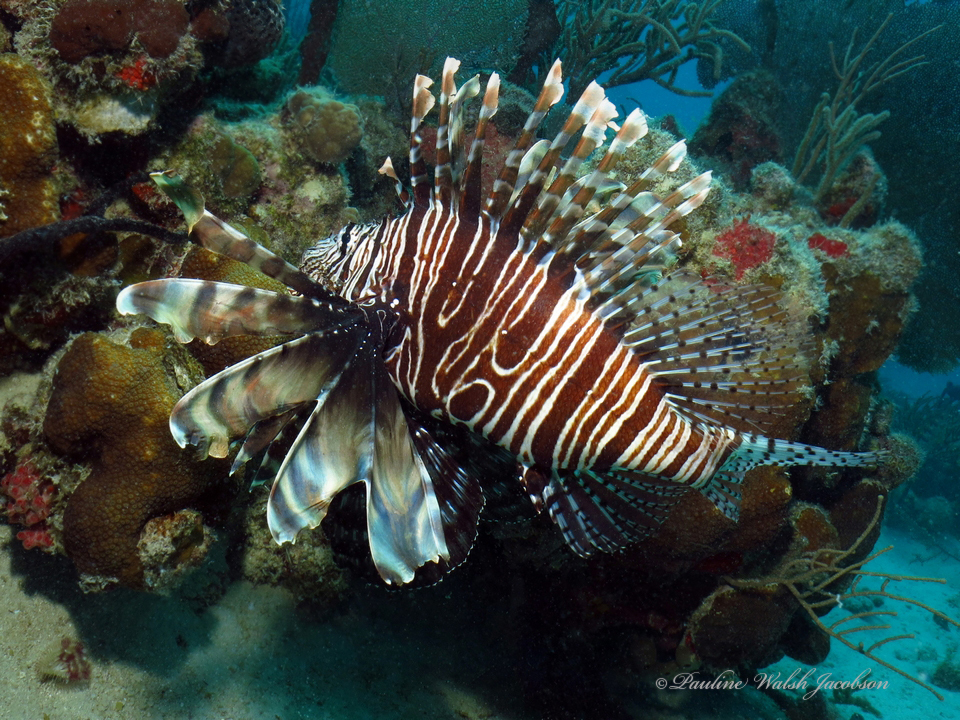
Pterois volitans (Red Lionfish)